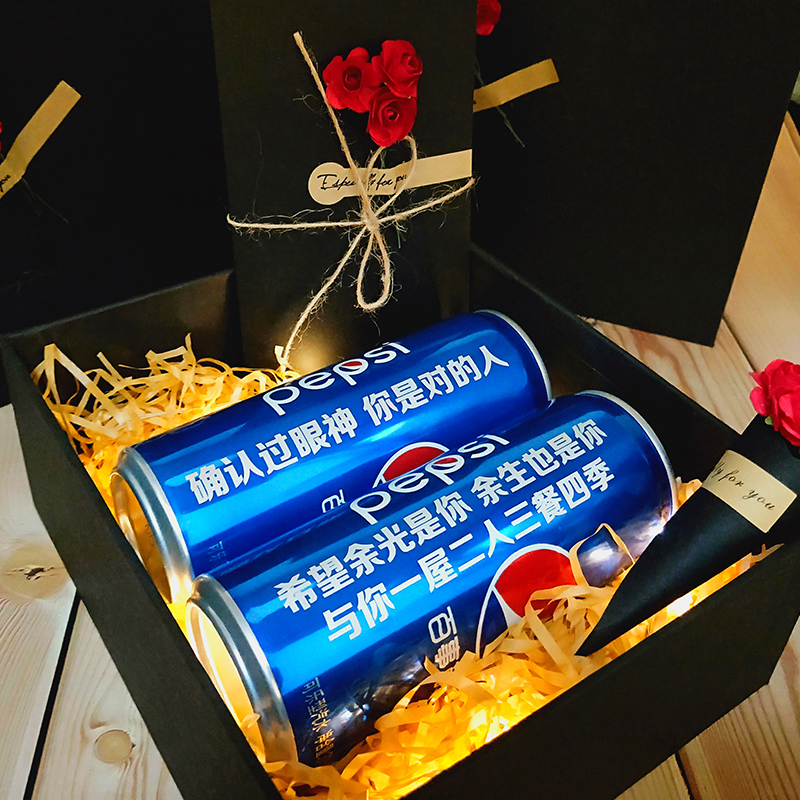
Label: metal